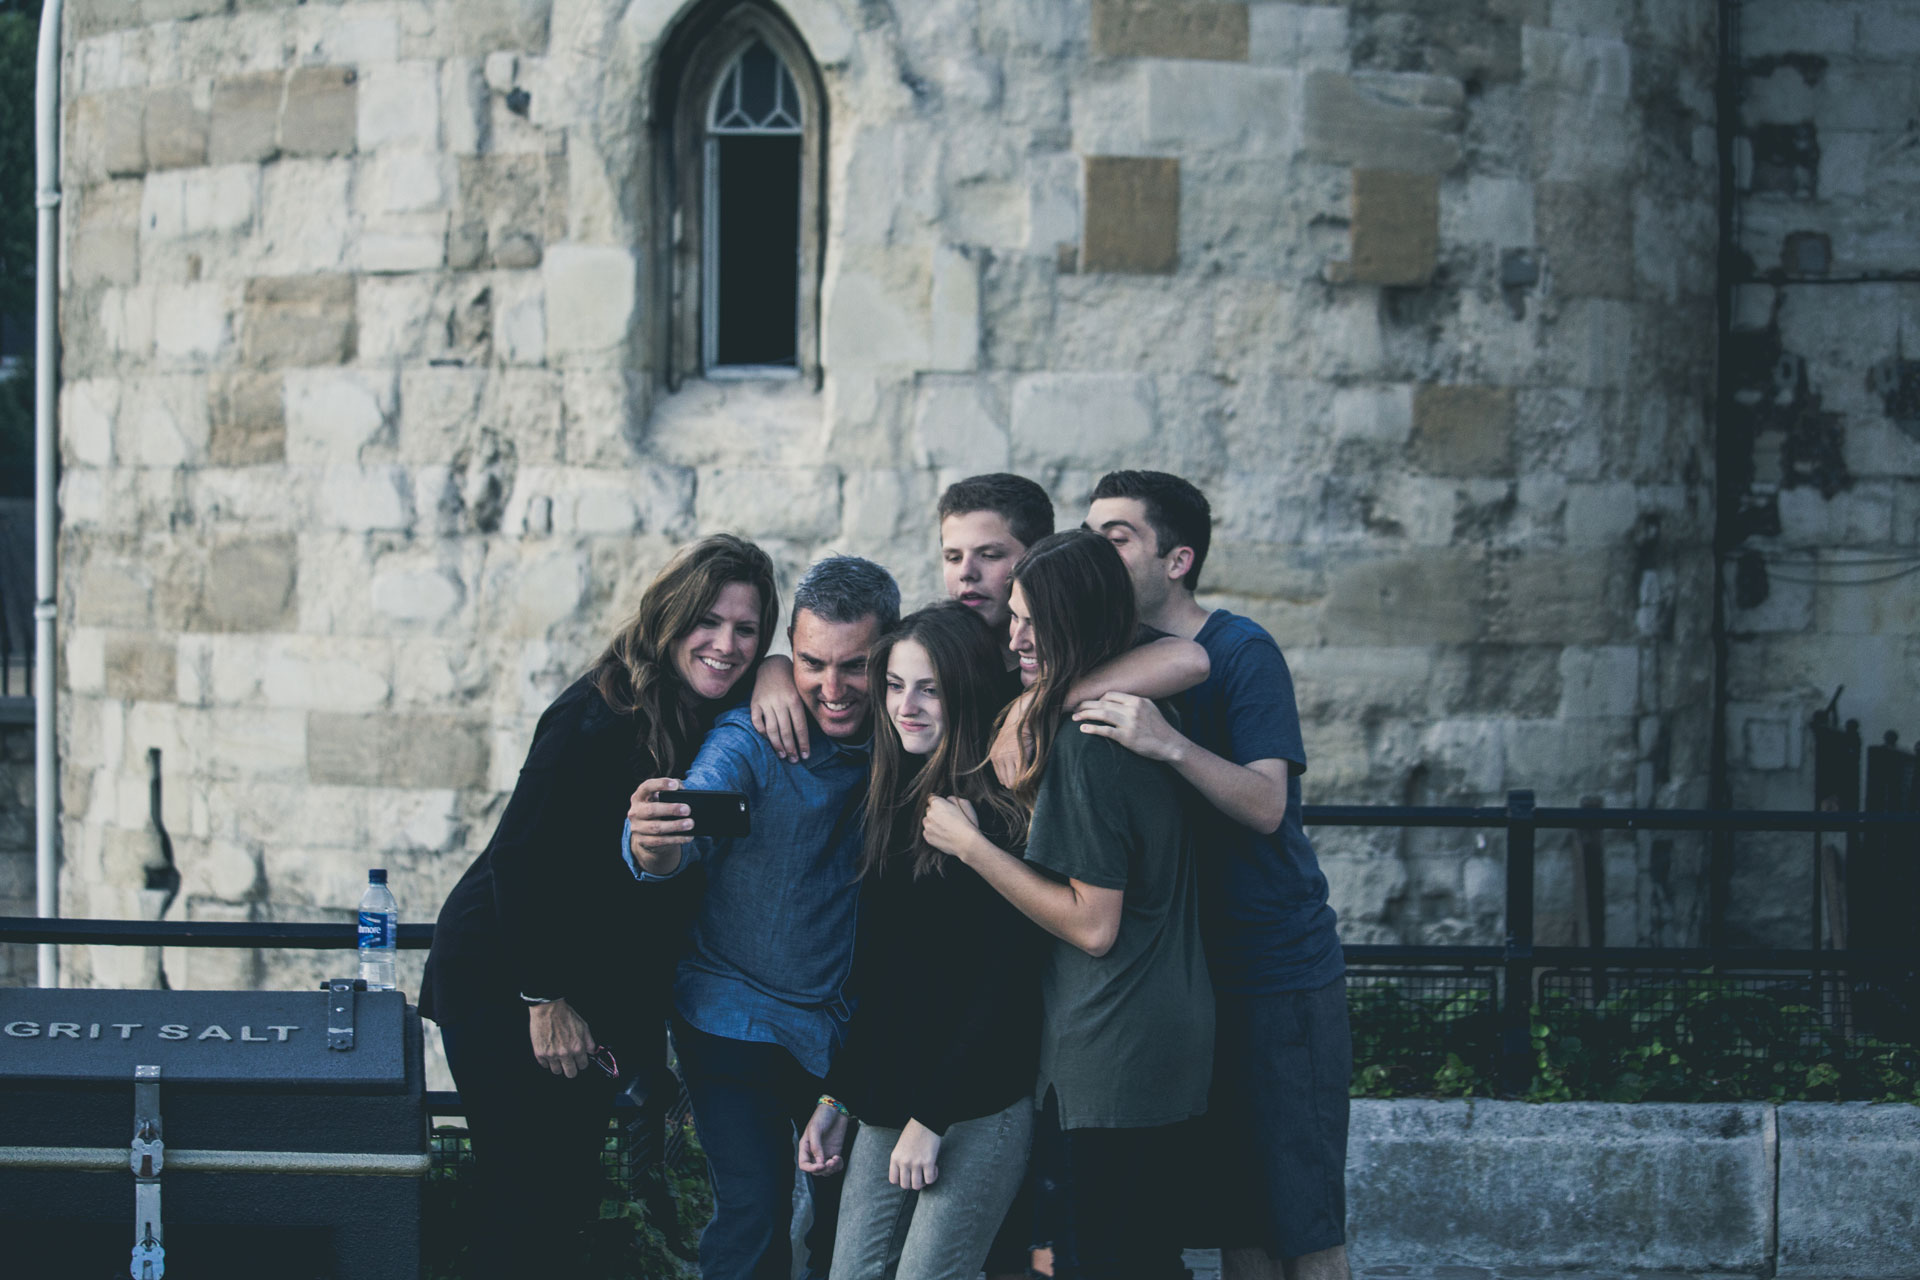
group, people, youth, community, father, friendship, mom, family, children, mother, selfie, photograph, image, friendly, generation, interaction